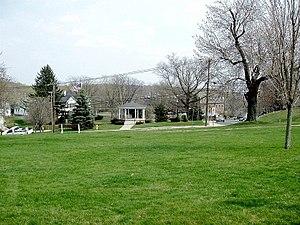
Watertown est une ville située dans le comté de Litchfield, dans l'État du Connecticut. Lors du recensement de 2010, sa population s’élevait à 22 514 habitants.